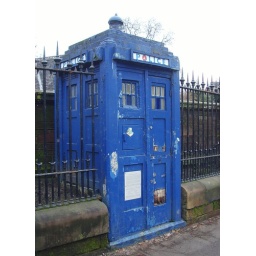
Battered blue police box in Glasgow